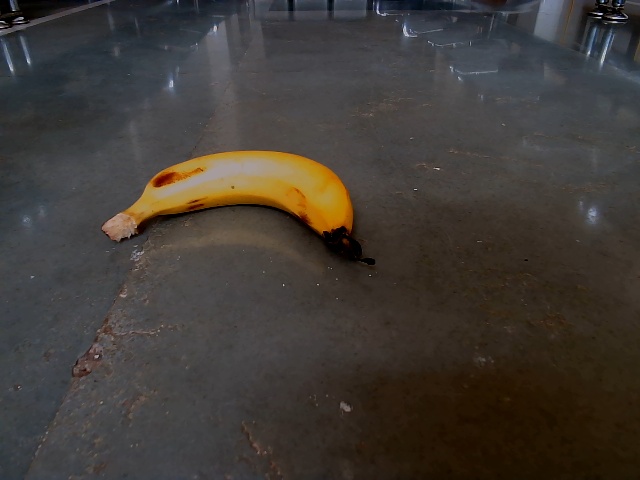
Label: Ripe_Banana